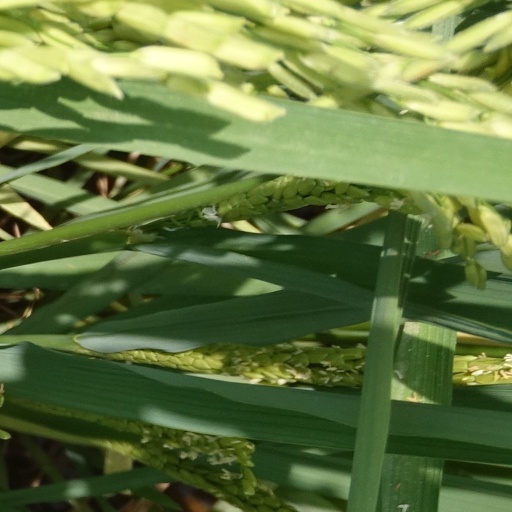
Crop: rice